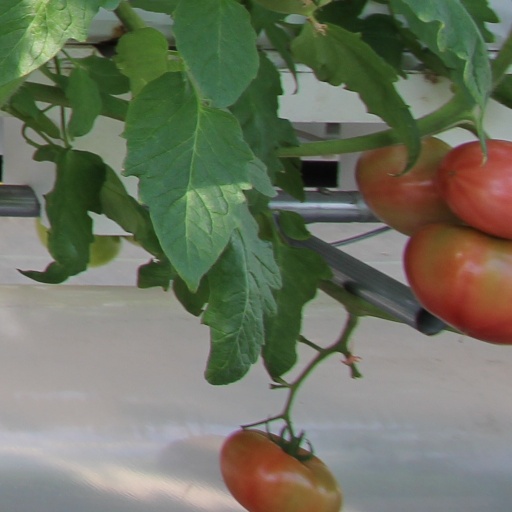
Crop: tomato